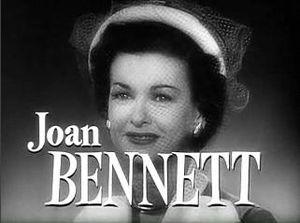
Joan Bennett, née le 27 février 1910 à Palisades et morte le 7 décembre 1990 à Scarsdale d’une crise cardiaque, était une actrice et productrice américaine